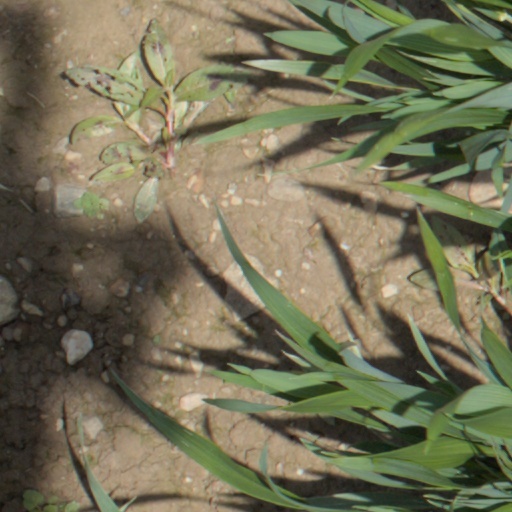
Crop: wheat